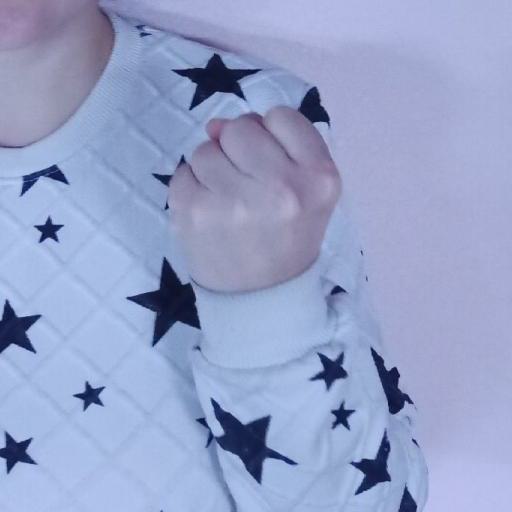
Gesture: fist